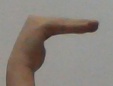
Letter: haa